Hōjō Tokimasa

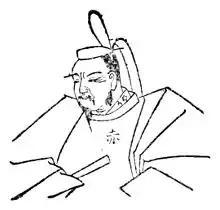
Hōjō Tokimasa by Kurihara Nobumitsu

In 1179, Minamoto no Yoritomo, the Minamoto exile from Kyoto, fell in love with Tokimasa's daughter, Masako. In around 1180, they wed. That same year, Prince Mochihito, a son of Cloistered Emperor Go-Shirakawa and a brother of Cloistered Emperor Takakura and thus an uncle of Emperor Antoku, who was half-Taira and had been placed on the throne by the Taira, believed the Taira had denied him the throne and called on the exiled Minamoto leaders to go to war and oust the Taira. Yoritomo declared war on the Taira, thus gaining his father-in-law, Tokimasa's support and the support of the Hōjō clan. That same year, Masako and Yoritomo had a daughter, Ō-hime, Tokimasa's first grandchild.